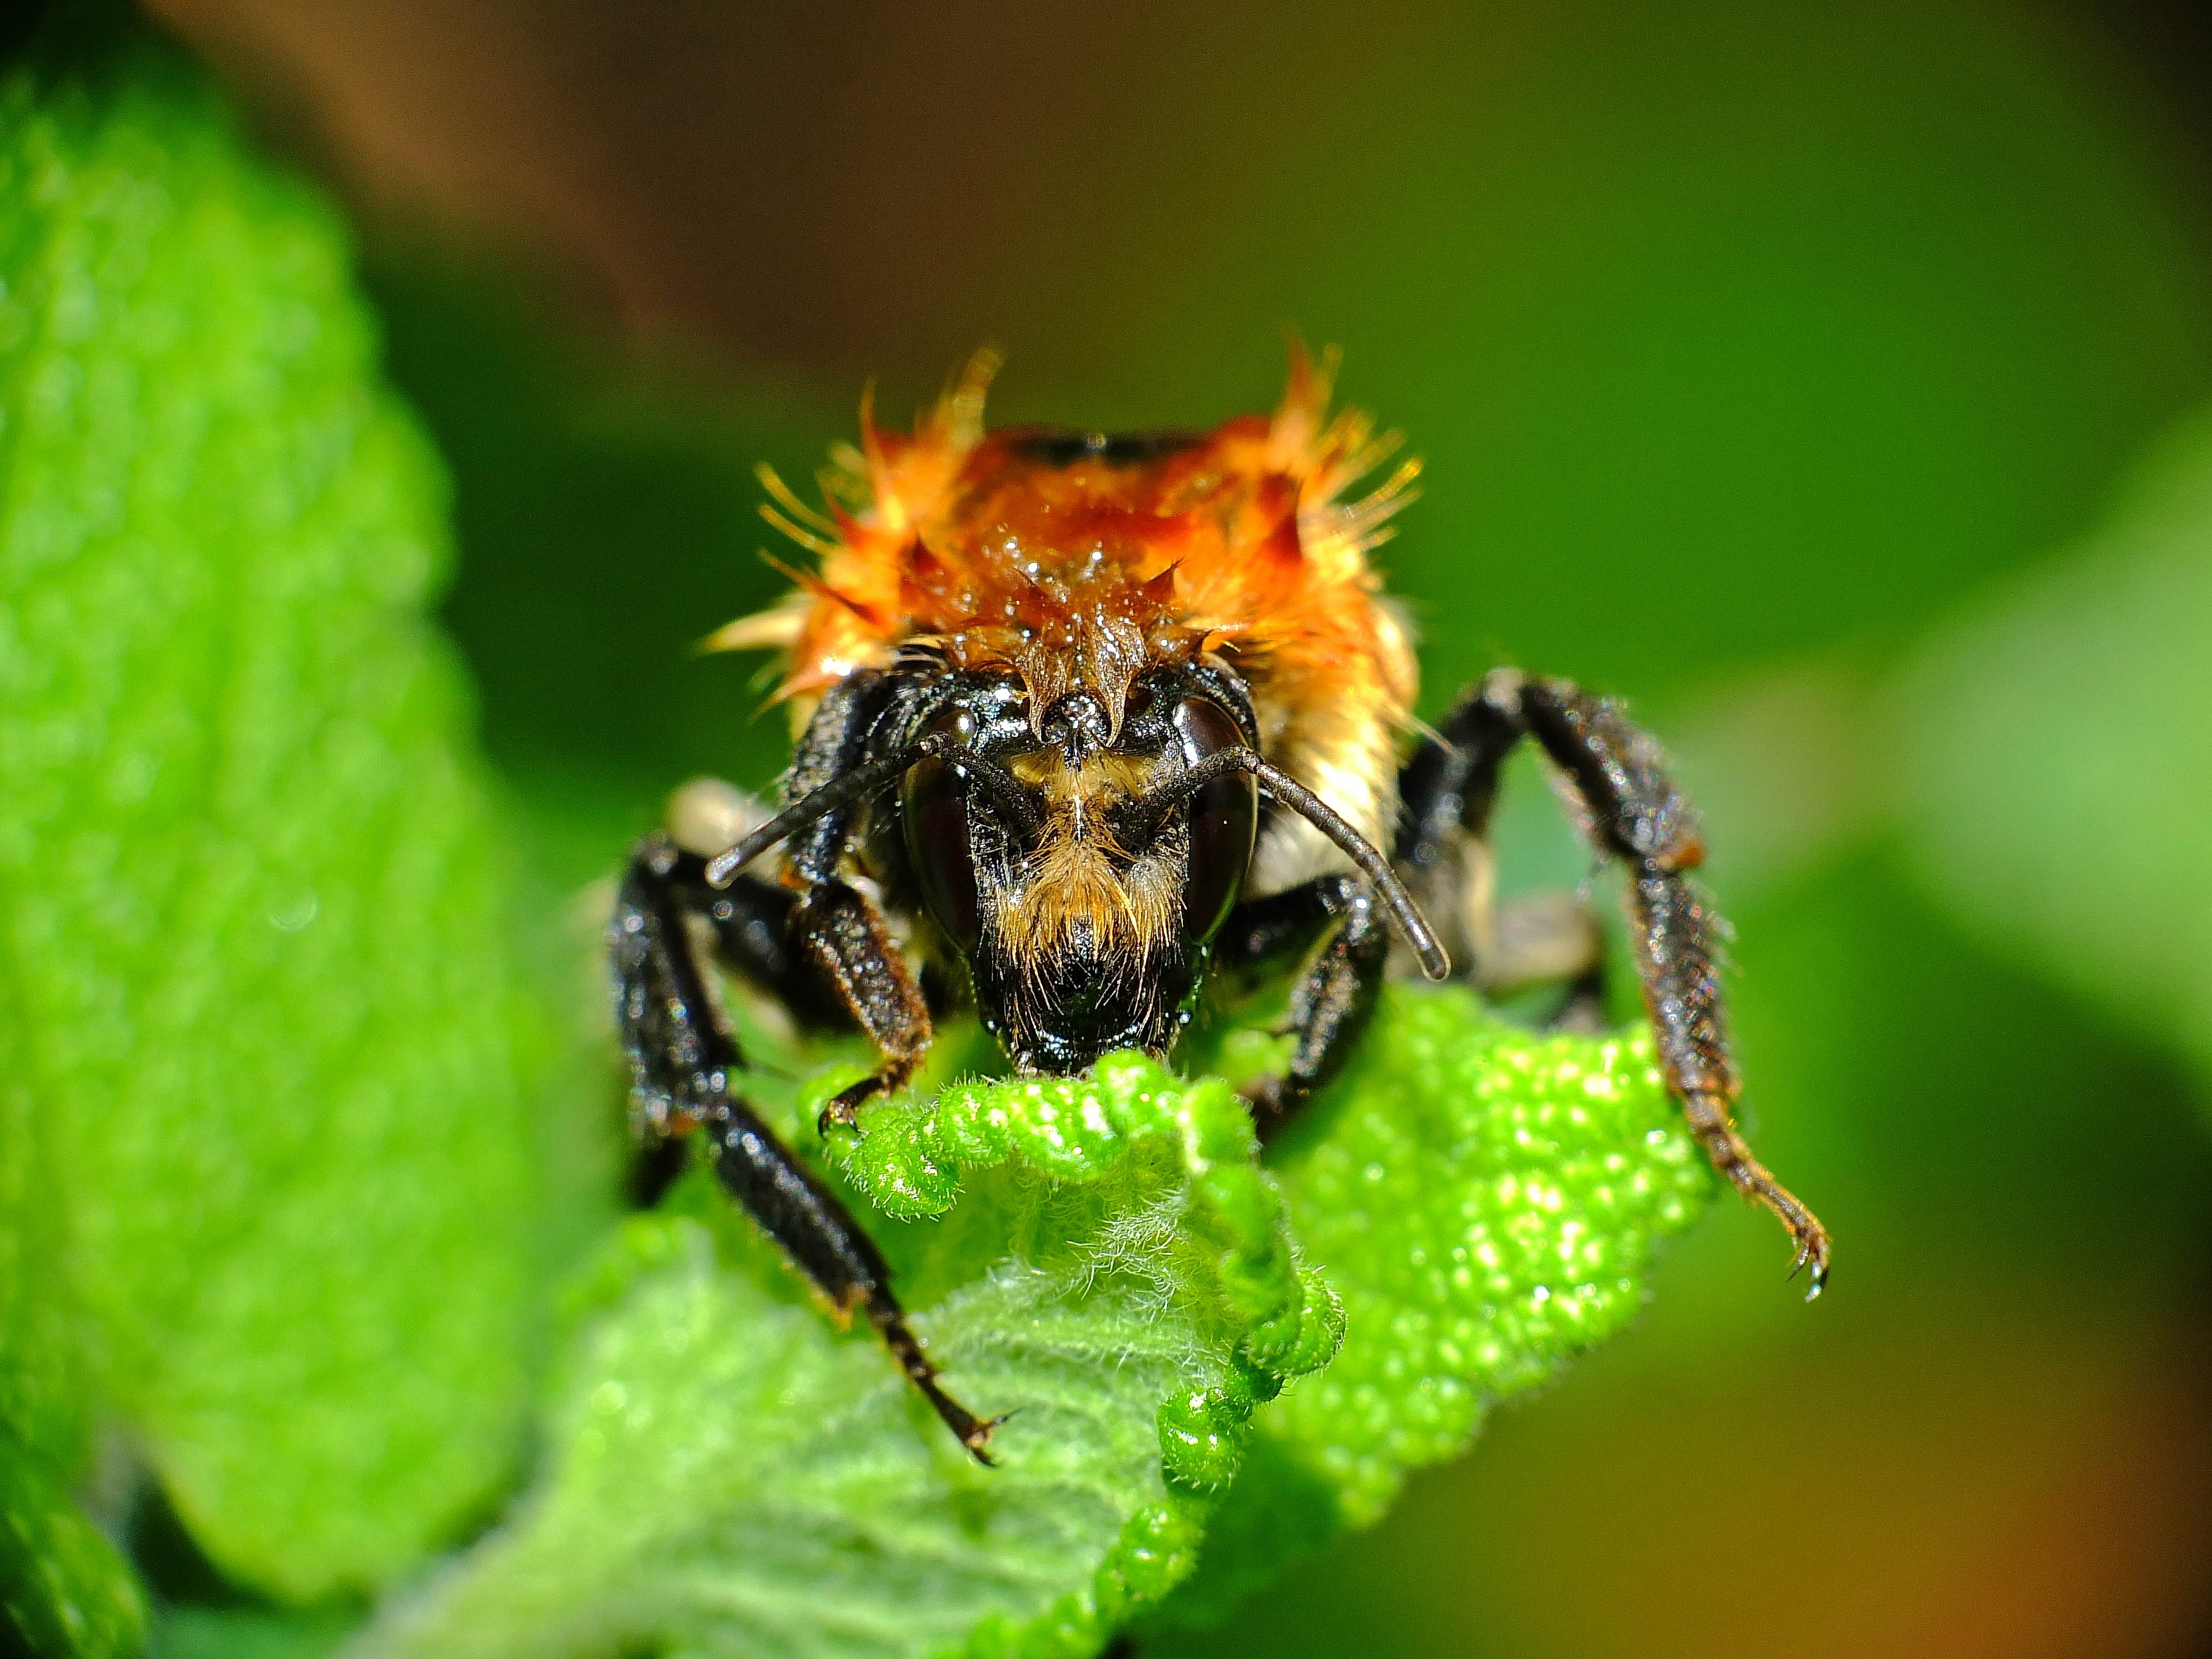
nature, photography, flower, insect, macro, fauna, invertebrate, close up, animals, bee, naturaleza, nectar, ggl1, gaby1, xovesphoto, animales, gphoto, raynox250, fujifilmxs1, macro photography, arthropod, honey bee, leaf beetle, membrane winged insect